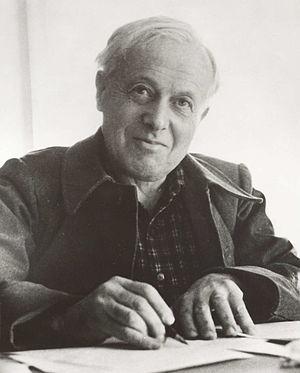
Eugen Rosenstock-Huessy est un historien et un philosophe social dont les travaux relèvent des domaines de l'histoire, de la théologie, de la sociologie et de la linguistique.